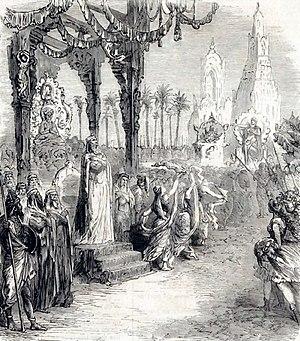
Acte IV de L'Africaine de Meyerbeer
L'Africaine est un opéra en cinq actes de Giacomo Meyerbeer, sur un livret d'Eugène Scribe, dont la première représentation eut lieu le 28 avril 1865 à l'Opéra de Paris sous la direction de François Hainl. Dernière œuvre de celui qui est le plus célèbre compositeur d’opéras de son époque, son élaboration s’est étalée sur plus de vingt ans, avec une succession de versions, tant du livret que de la partition. Mort le lendemain du jour où il met un point final à sa composition, Meyerbeer ne peut participer au travail de révision lors des répétitions. Cette tâche est confiée au musicographe belge François-Joseph Fétis qui ne peut résoudre toutes les contradictions inhérentes à une durée de gestation aussi longue. Il en ajoute même de nouvelles, avec certaines coupures nuisant à la bonne compréhension de l’intrigue, ou la restauration du titre original L’Africaine à un ouvrage rebaptisé entretemps Vasco de Gama et dont l’héroïne n’est plus africaine. En dépit de ces vicissitudes, l’opéra connaît un triomphe dès sa création et parvient à se maintenir au répertoire, Meyerbeer ayant eu le soin de se renouveler en adoptant les préceptes nouveaux de l’opéra lyrique.